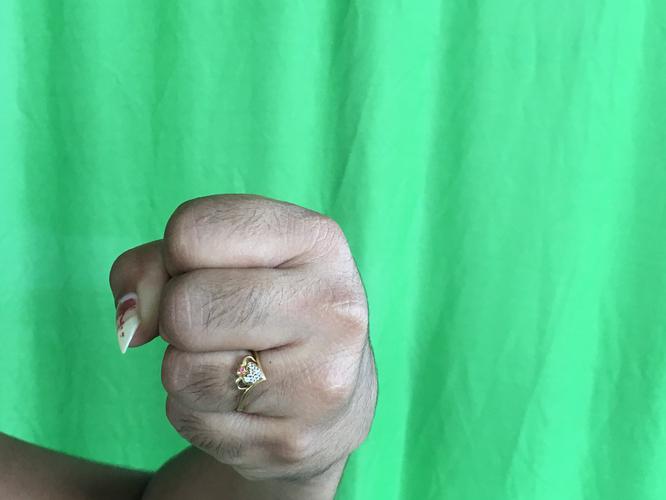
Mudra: Mushti
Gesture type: single_hand